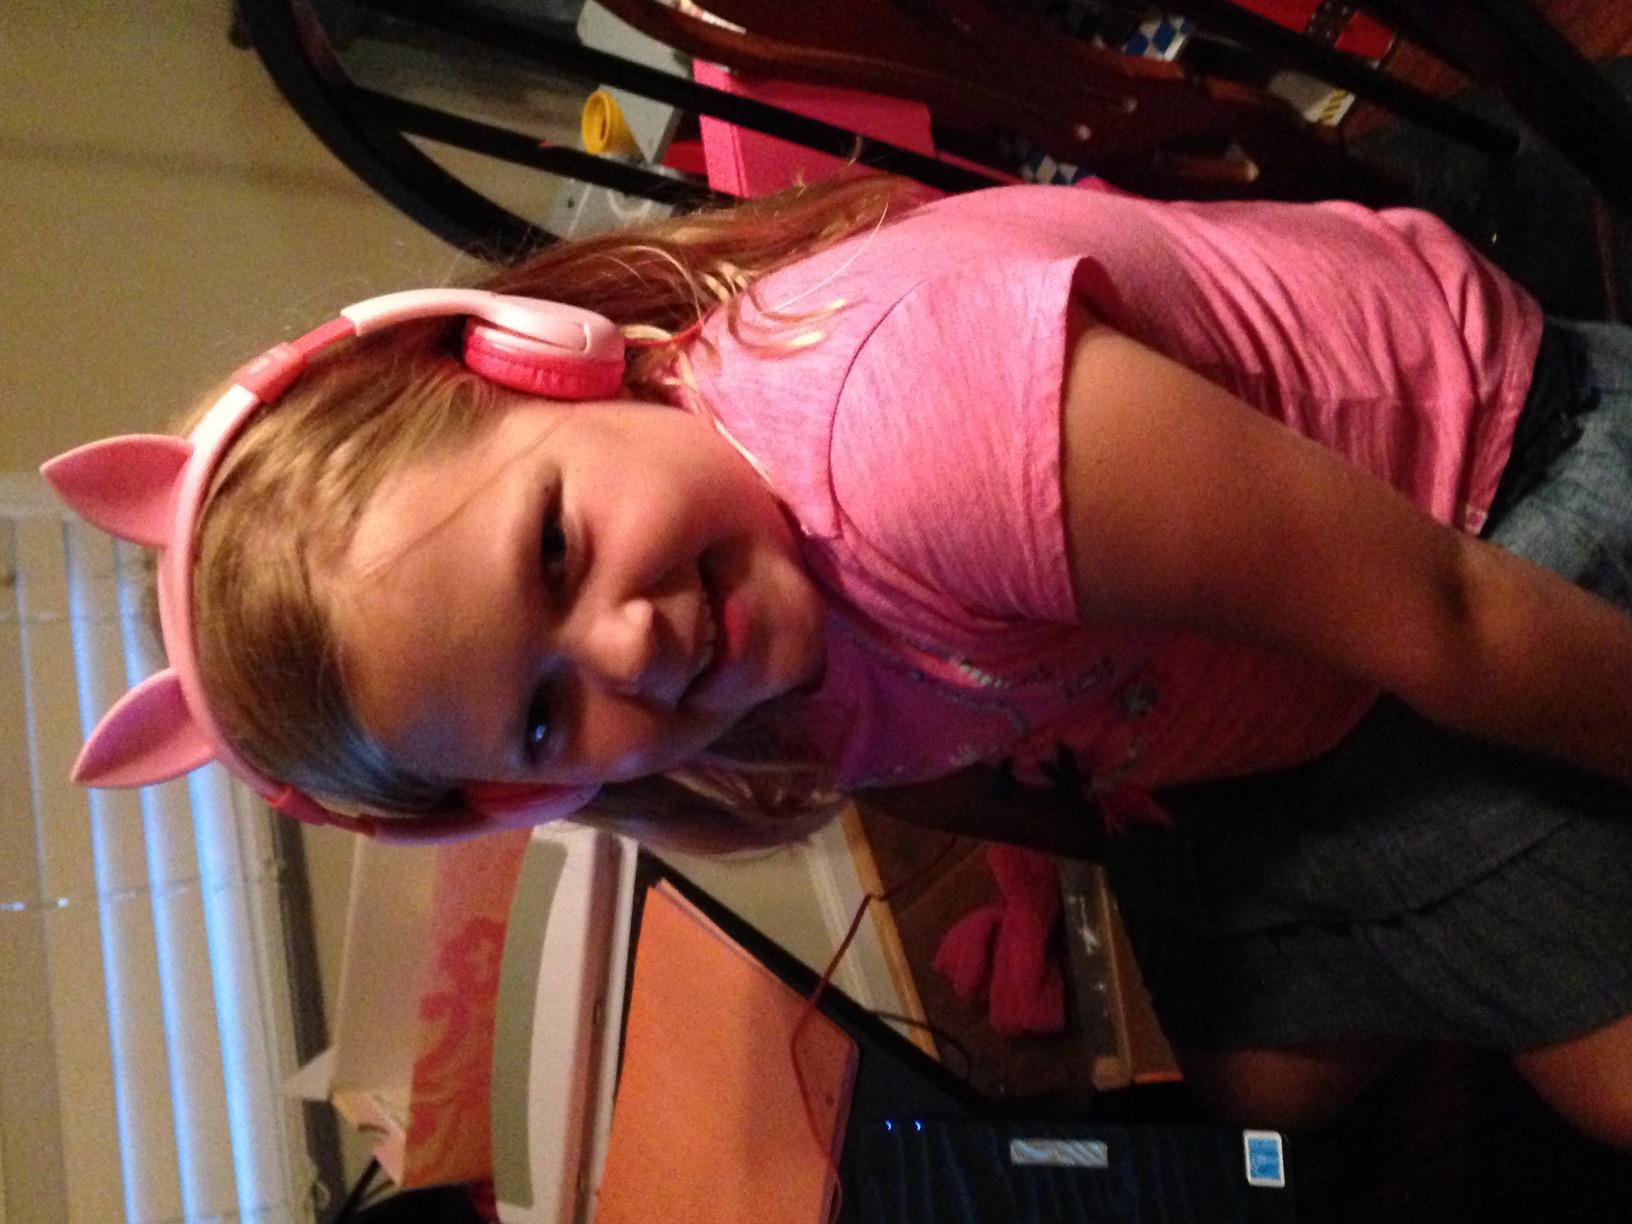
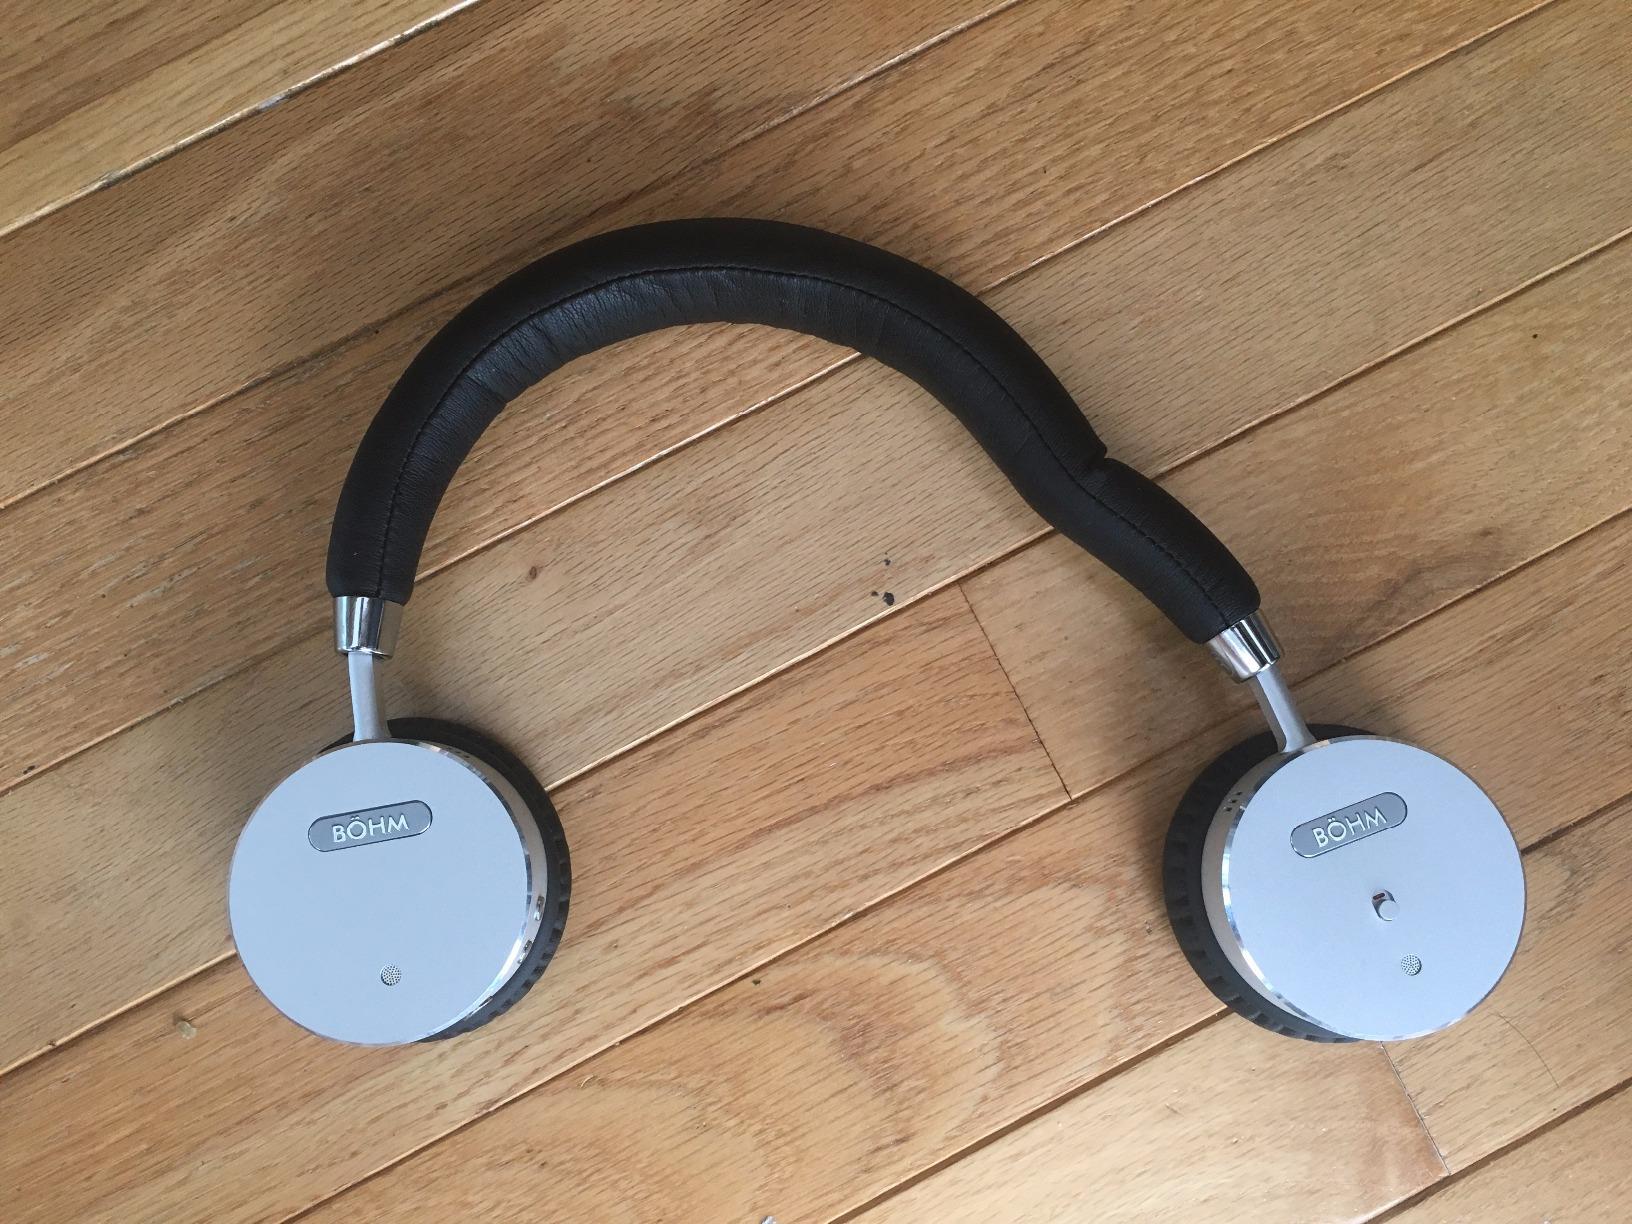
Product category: headphones
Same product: no